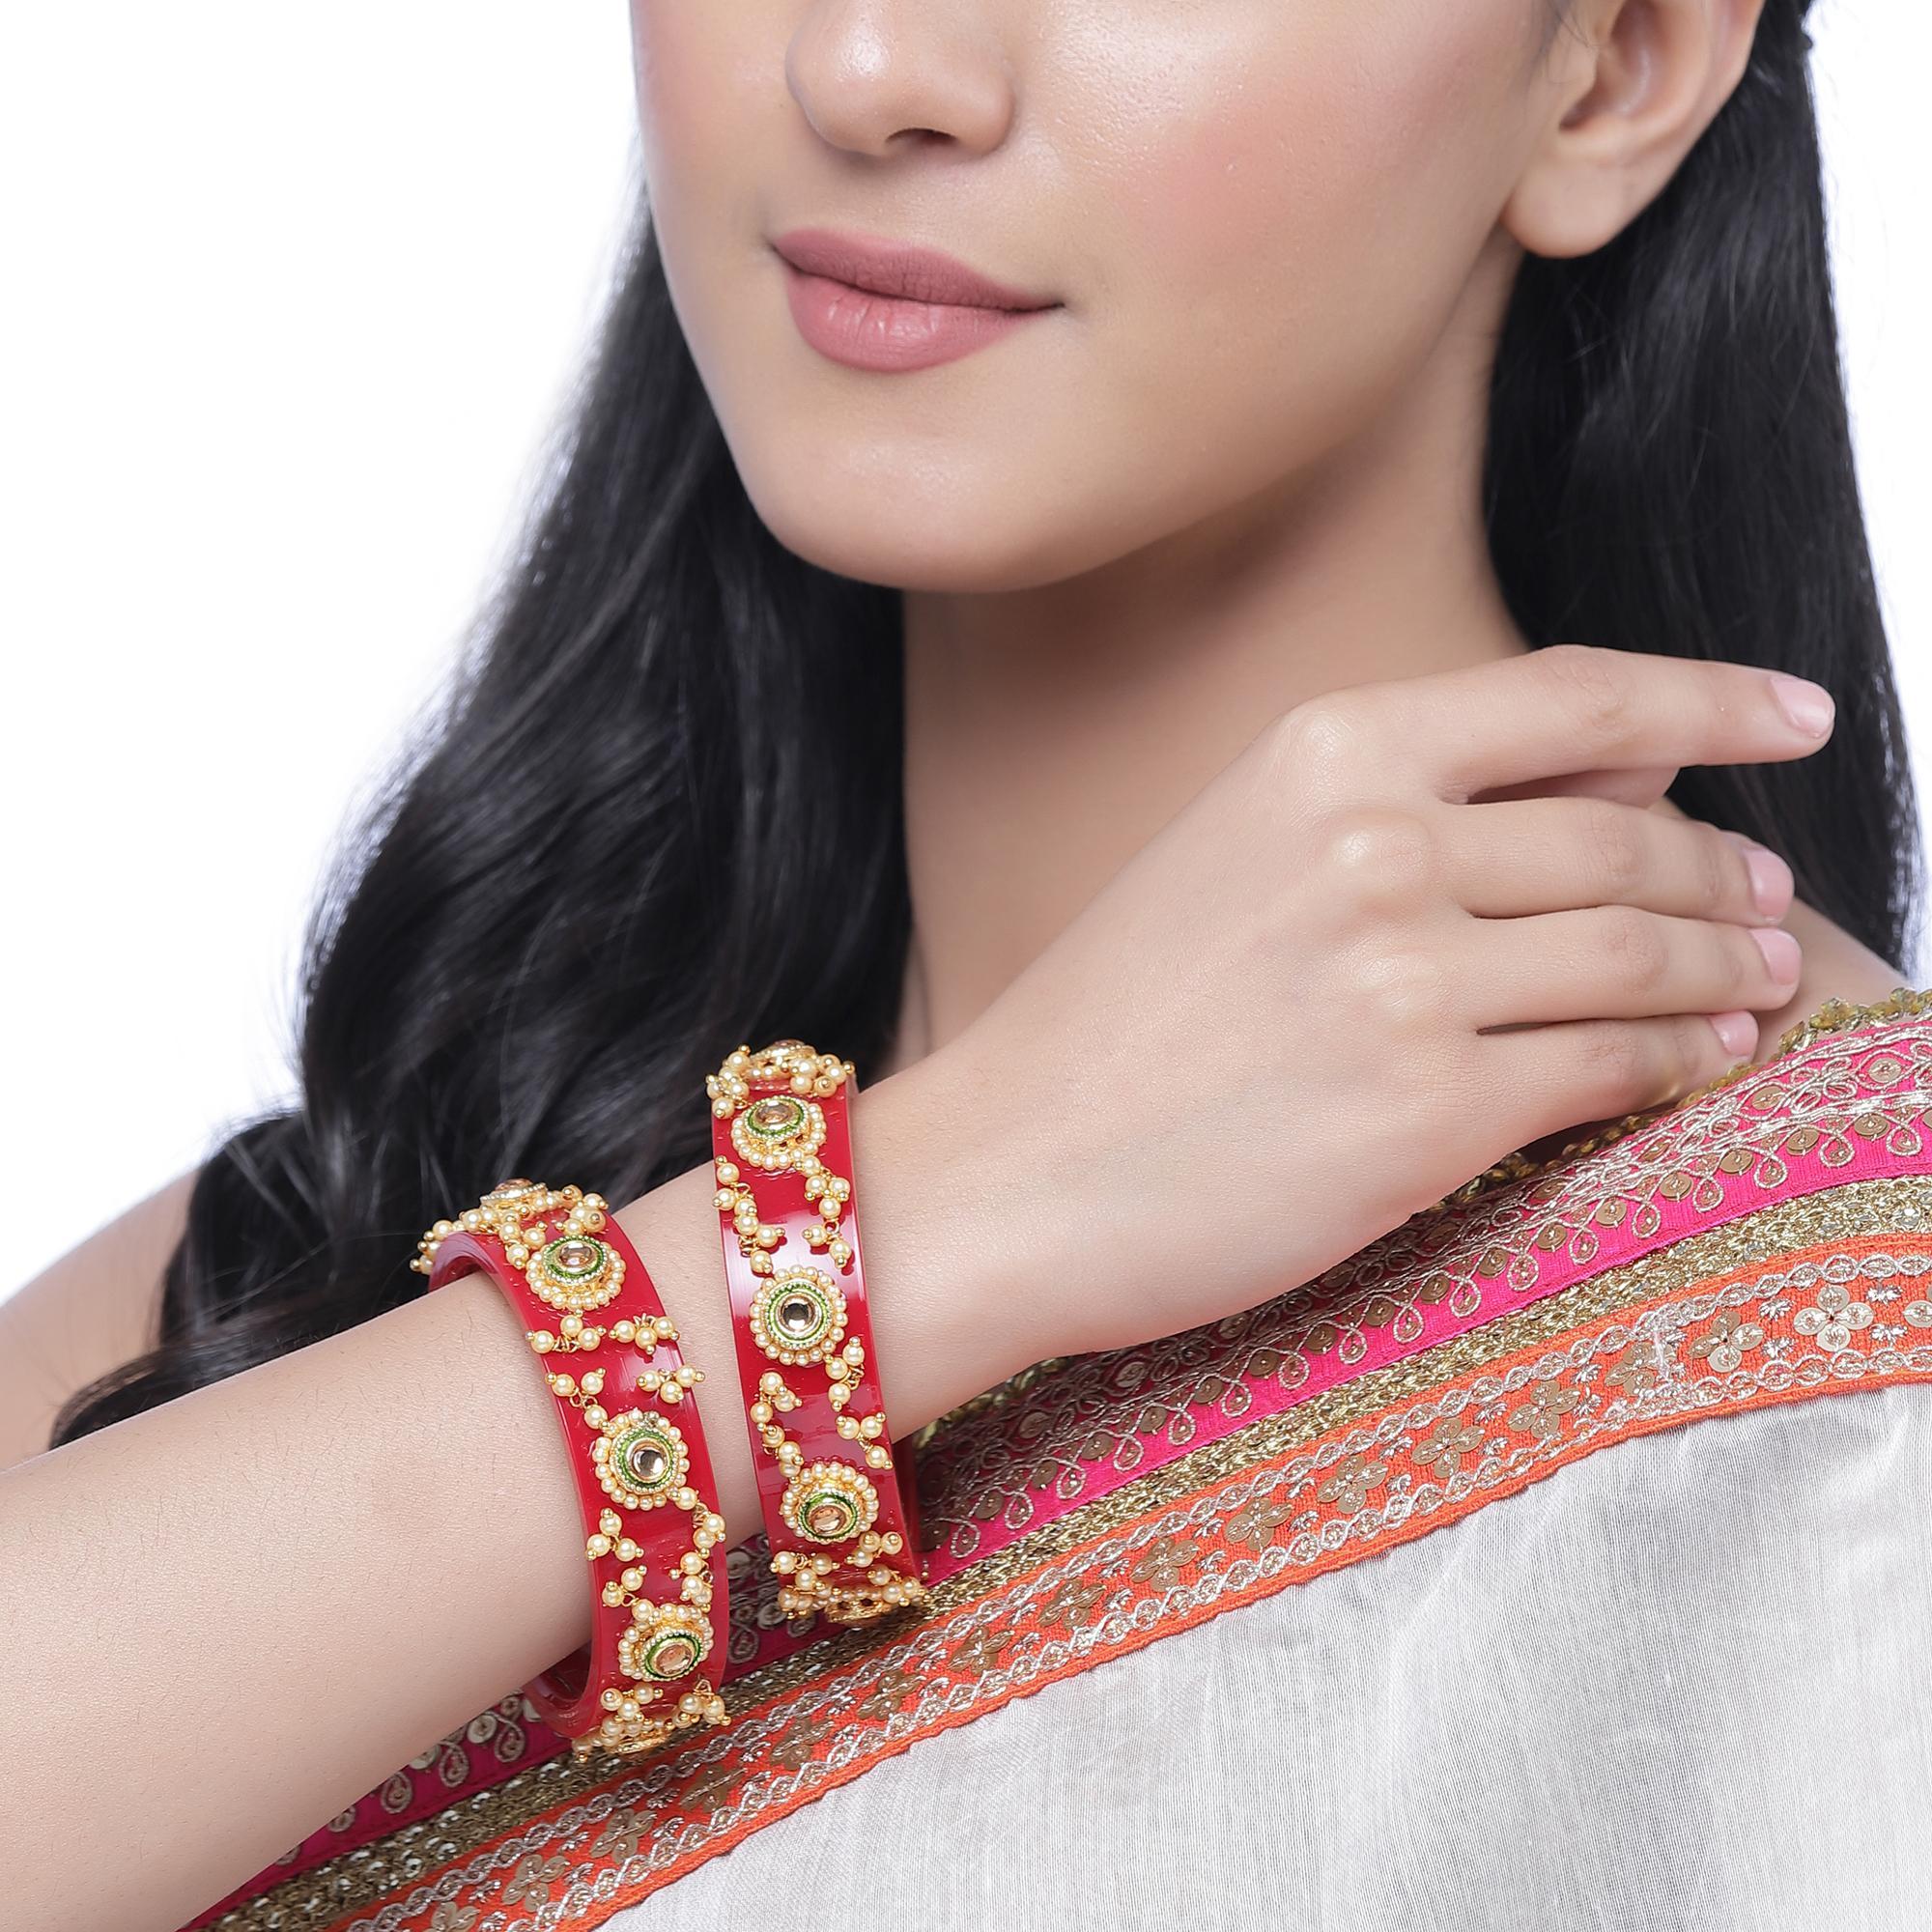
Zeneme Gold-Plated Plastic Champagne Champagne Pearls Handcrafted Non Allergic Bangles For Women (Set Of 2 )
Type: Bangles
Brand: Zeneme
Price: Rs. 339
 Stylish party wear bangles - zeneme fashion jewellery presents these stylish bangles which are suitable for all occasions office wear, wedding and party wear. The colour complements all outfits and may be worn as a statement piece to any occasion. The designer artificial jewellery at zeneme is available in various designs and patterns like floral design, heart shape design, dancing peacock, crystal design and many more. The imitation designer jewellery that will go with your outfit and style up your fashion statement with variable designs and patterns to give you charming and elegant look is available at zeneme. Zeneme has huge collection of designer imitation jewellery like american diamond jewellery collection, gold plated jewellery collection, temple jewellery collection, valentine collection, jewellery combos and many more.
Features: What you get - set of 2 gold-plated champagne pearls handcrafted non allergic bangles, secured with slip-on closure. ,Luxury gifting idea - give a meaningful and luxurious gift with zeneme jewellery. A favourite gift choice, each zeneme jewellery for women comes with a signature gift box.,Material craftsmanship - finest quality stones and environmentally friendly nonprecious metals are used for making the jewelry set. It is safe for wearing for long hours., Jewellery care - keep the jewellery away from direct heat, water, perfumes, deodorants and other strong chemicals as they may react with the metal or plating. Store the jewellry when not in use in a storage box or a cloth pouch to retain its shine. ,Nickel free and lead free as per international standards that makes it very skin friendly. The plating is non-allergic and safe for all environments.,Dimensions - bangle size 2.4 - diameter - 5.715 cm, circumference - 17.9324 cm bangle size 2.6 - diameter - 6.0325 cm, circumference - 18.9484 cm bangle size 2.8 - diameter - 6.35 cm, circumference - 19.939 cm
Included: Set Of 2 X Champagne Pearls Handcrafted Non Allergic Bangles